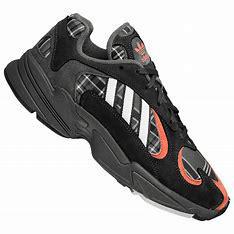
Brand: Adidas
Model: Yung 1